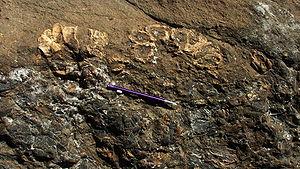
Megabalanus est un genre d'arthropodes du sous-embranchement des crustacés. Megabalanus est un genre de Cirripedia appartenant à la famille des Balanidae. Les membres du genre atteignent une longueur de 7 centimètres.
Megabalanus tintinnabulum est une espèce de Cirripedia de la famille des Balanidae. C'est l'espèce type du genre. Le nom spécifique vient du latin tintinnabulum signifiant une clochette et fait probablement référence au fait que de petits groupes de bernacles ressemblent à des groupes de clochettes miniatures.